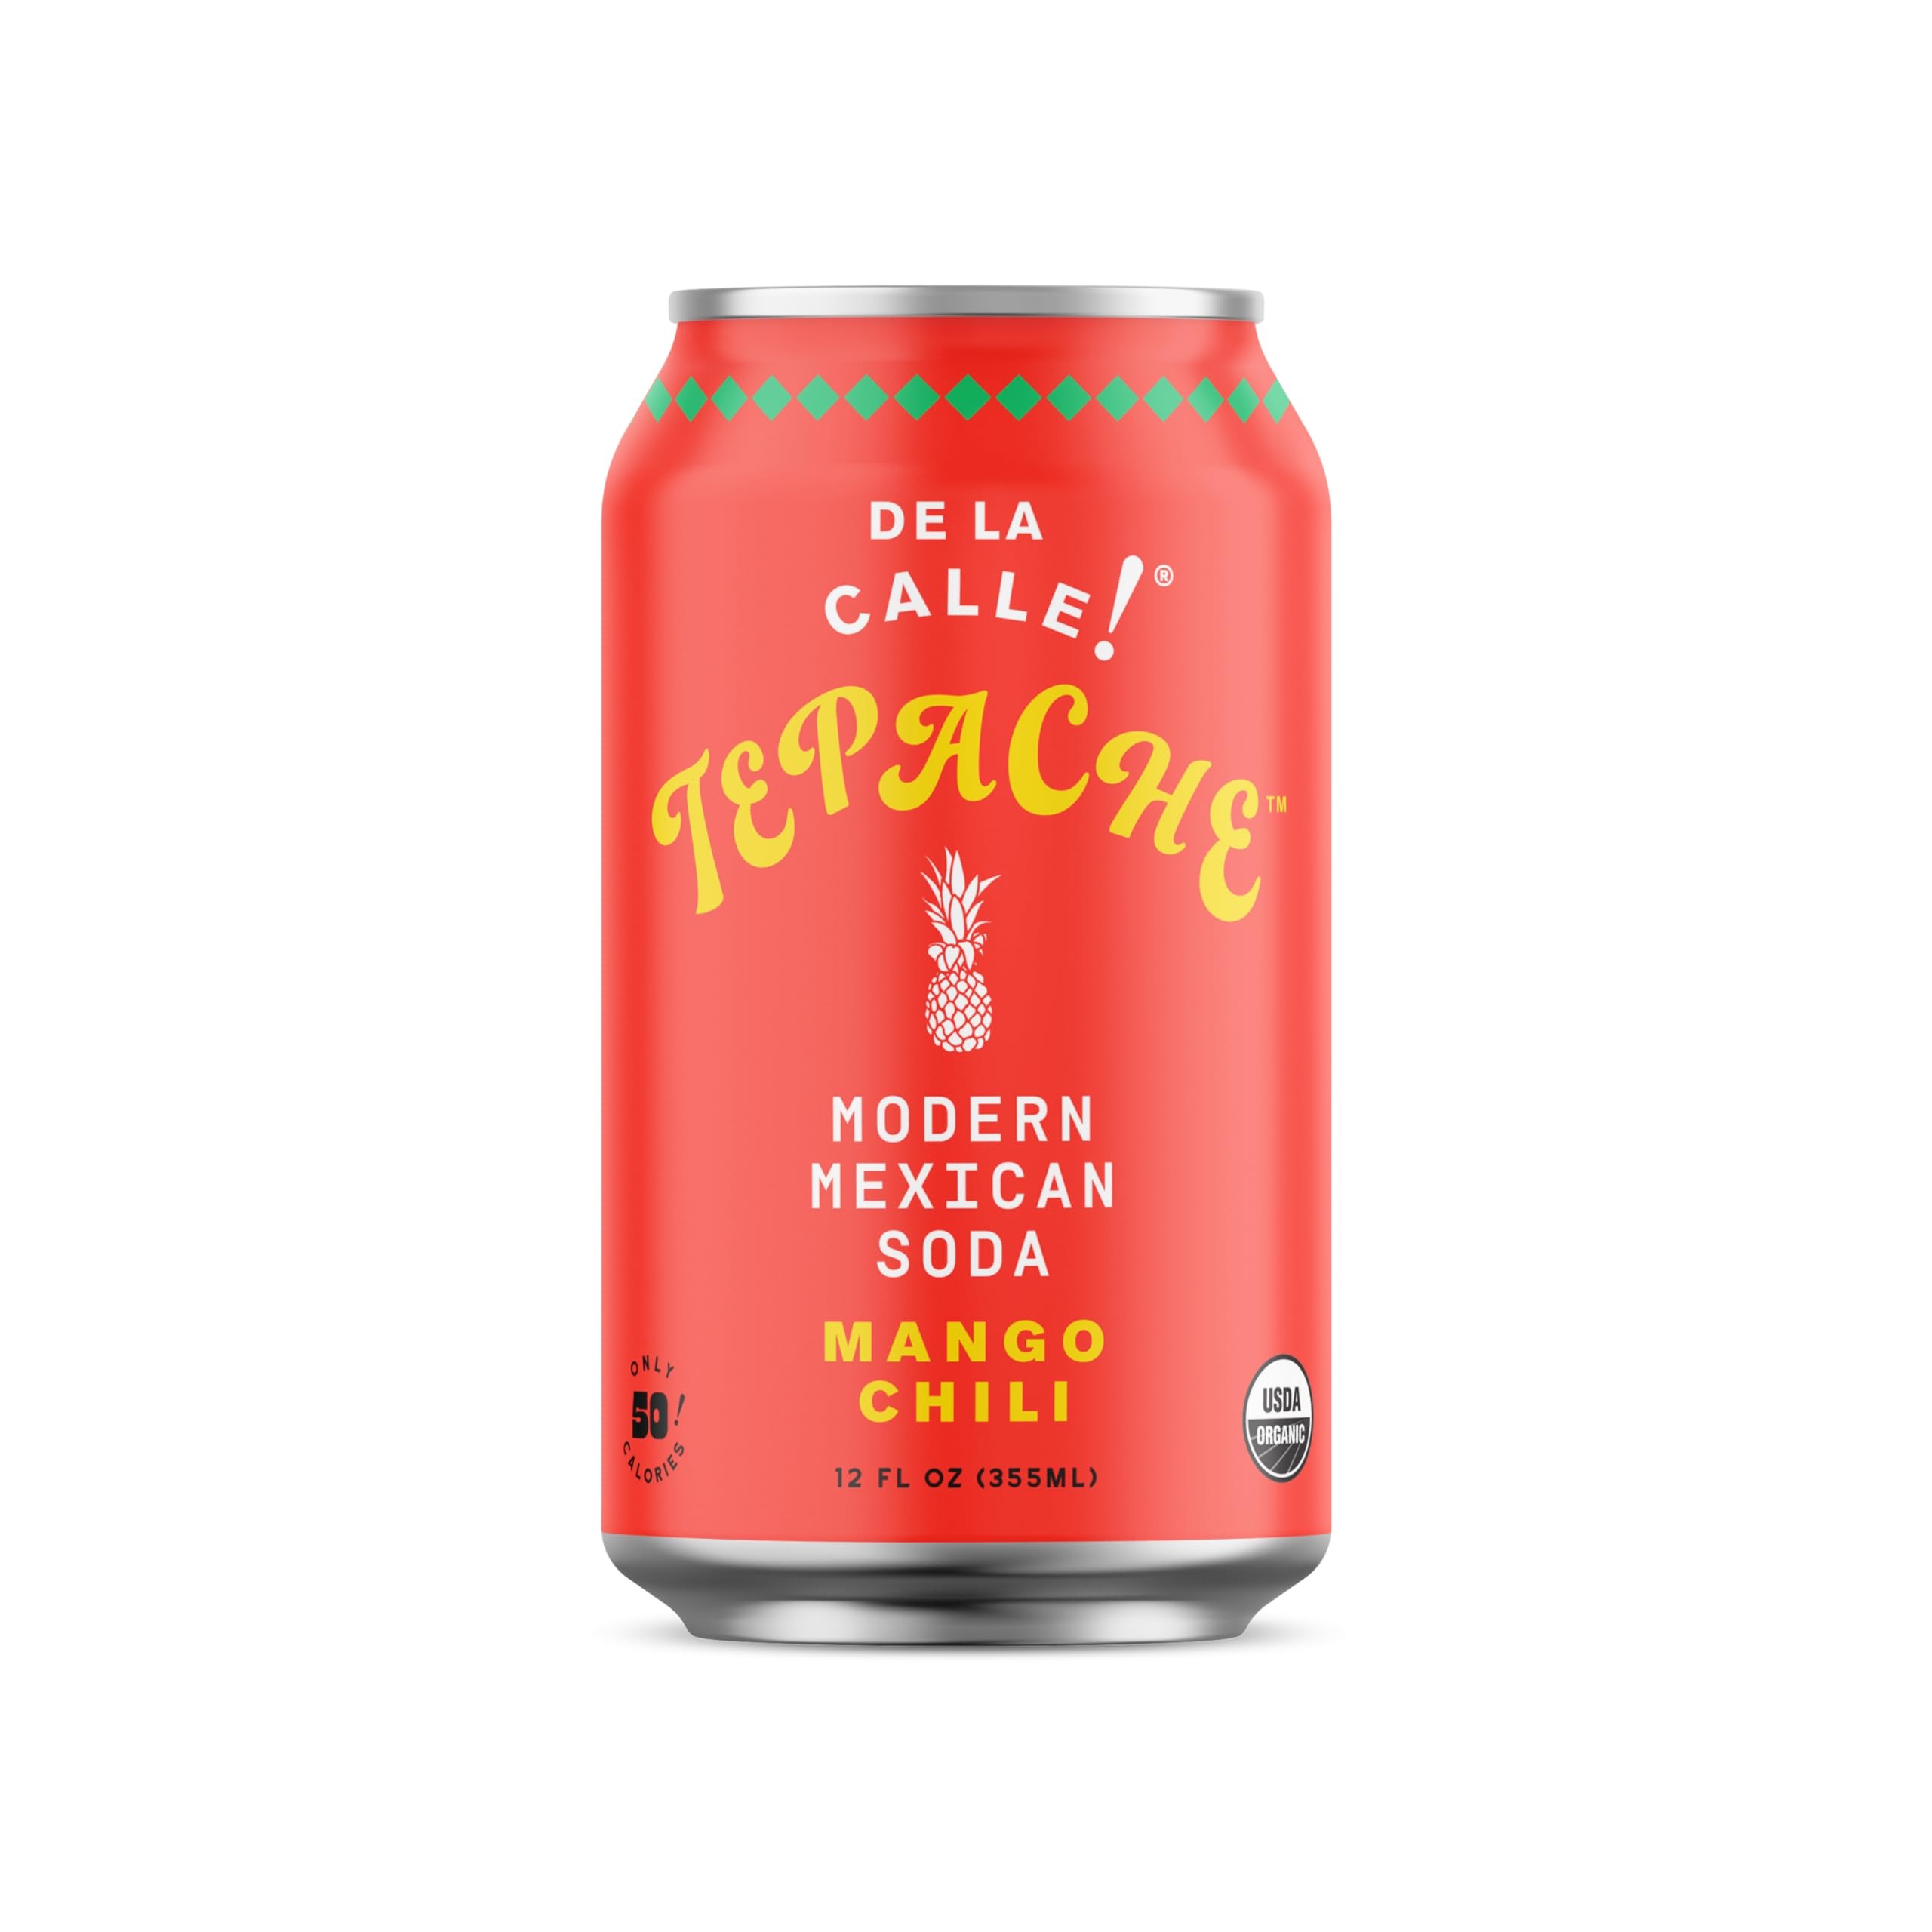
Item Name: De La Calle Organic Mango Chili Tepache, 12 FZ
Bullet Point 1: Organic
Bullet Point 2: Gluten Free
Bullet Point 3: Soy Free
Bullet Point 4: Vegan
Bullet Point 5: Low Calorie
Product Description: Beverage
Value: 144.0
Unit: Fl Oz

Price: 24.89